Shane Cotton

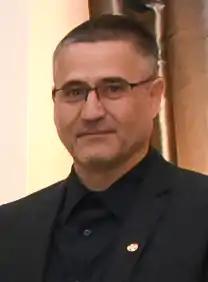
Cotton in 2019

Shane William Cotton (born 3 October 1964) is a New Zealand painter whose work explores biculturalism, colonialism, cultural identity, Māori spirituality, and life and death.